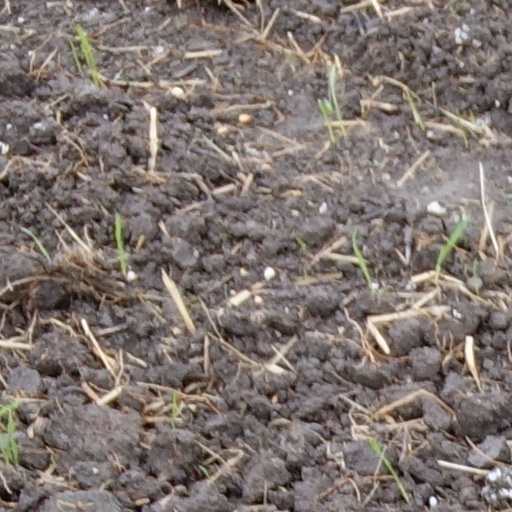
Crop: wheat